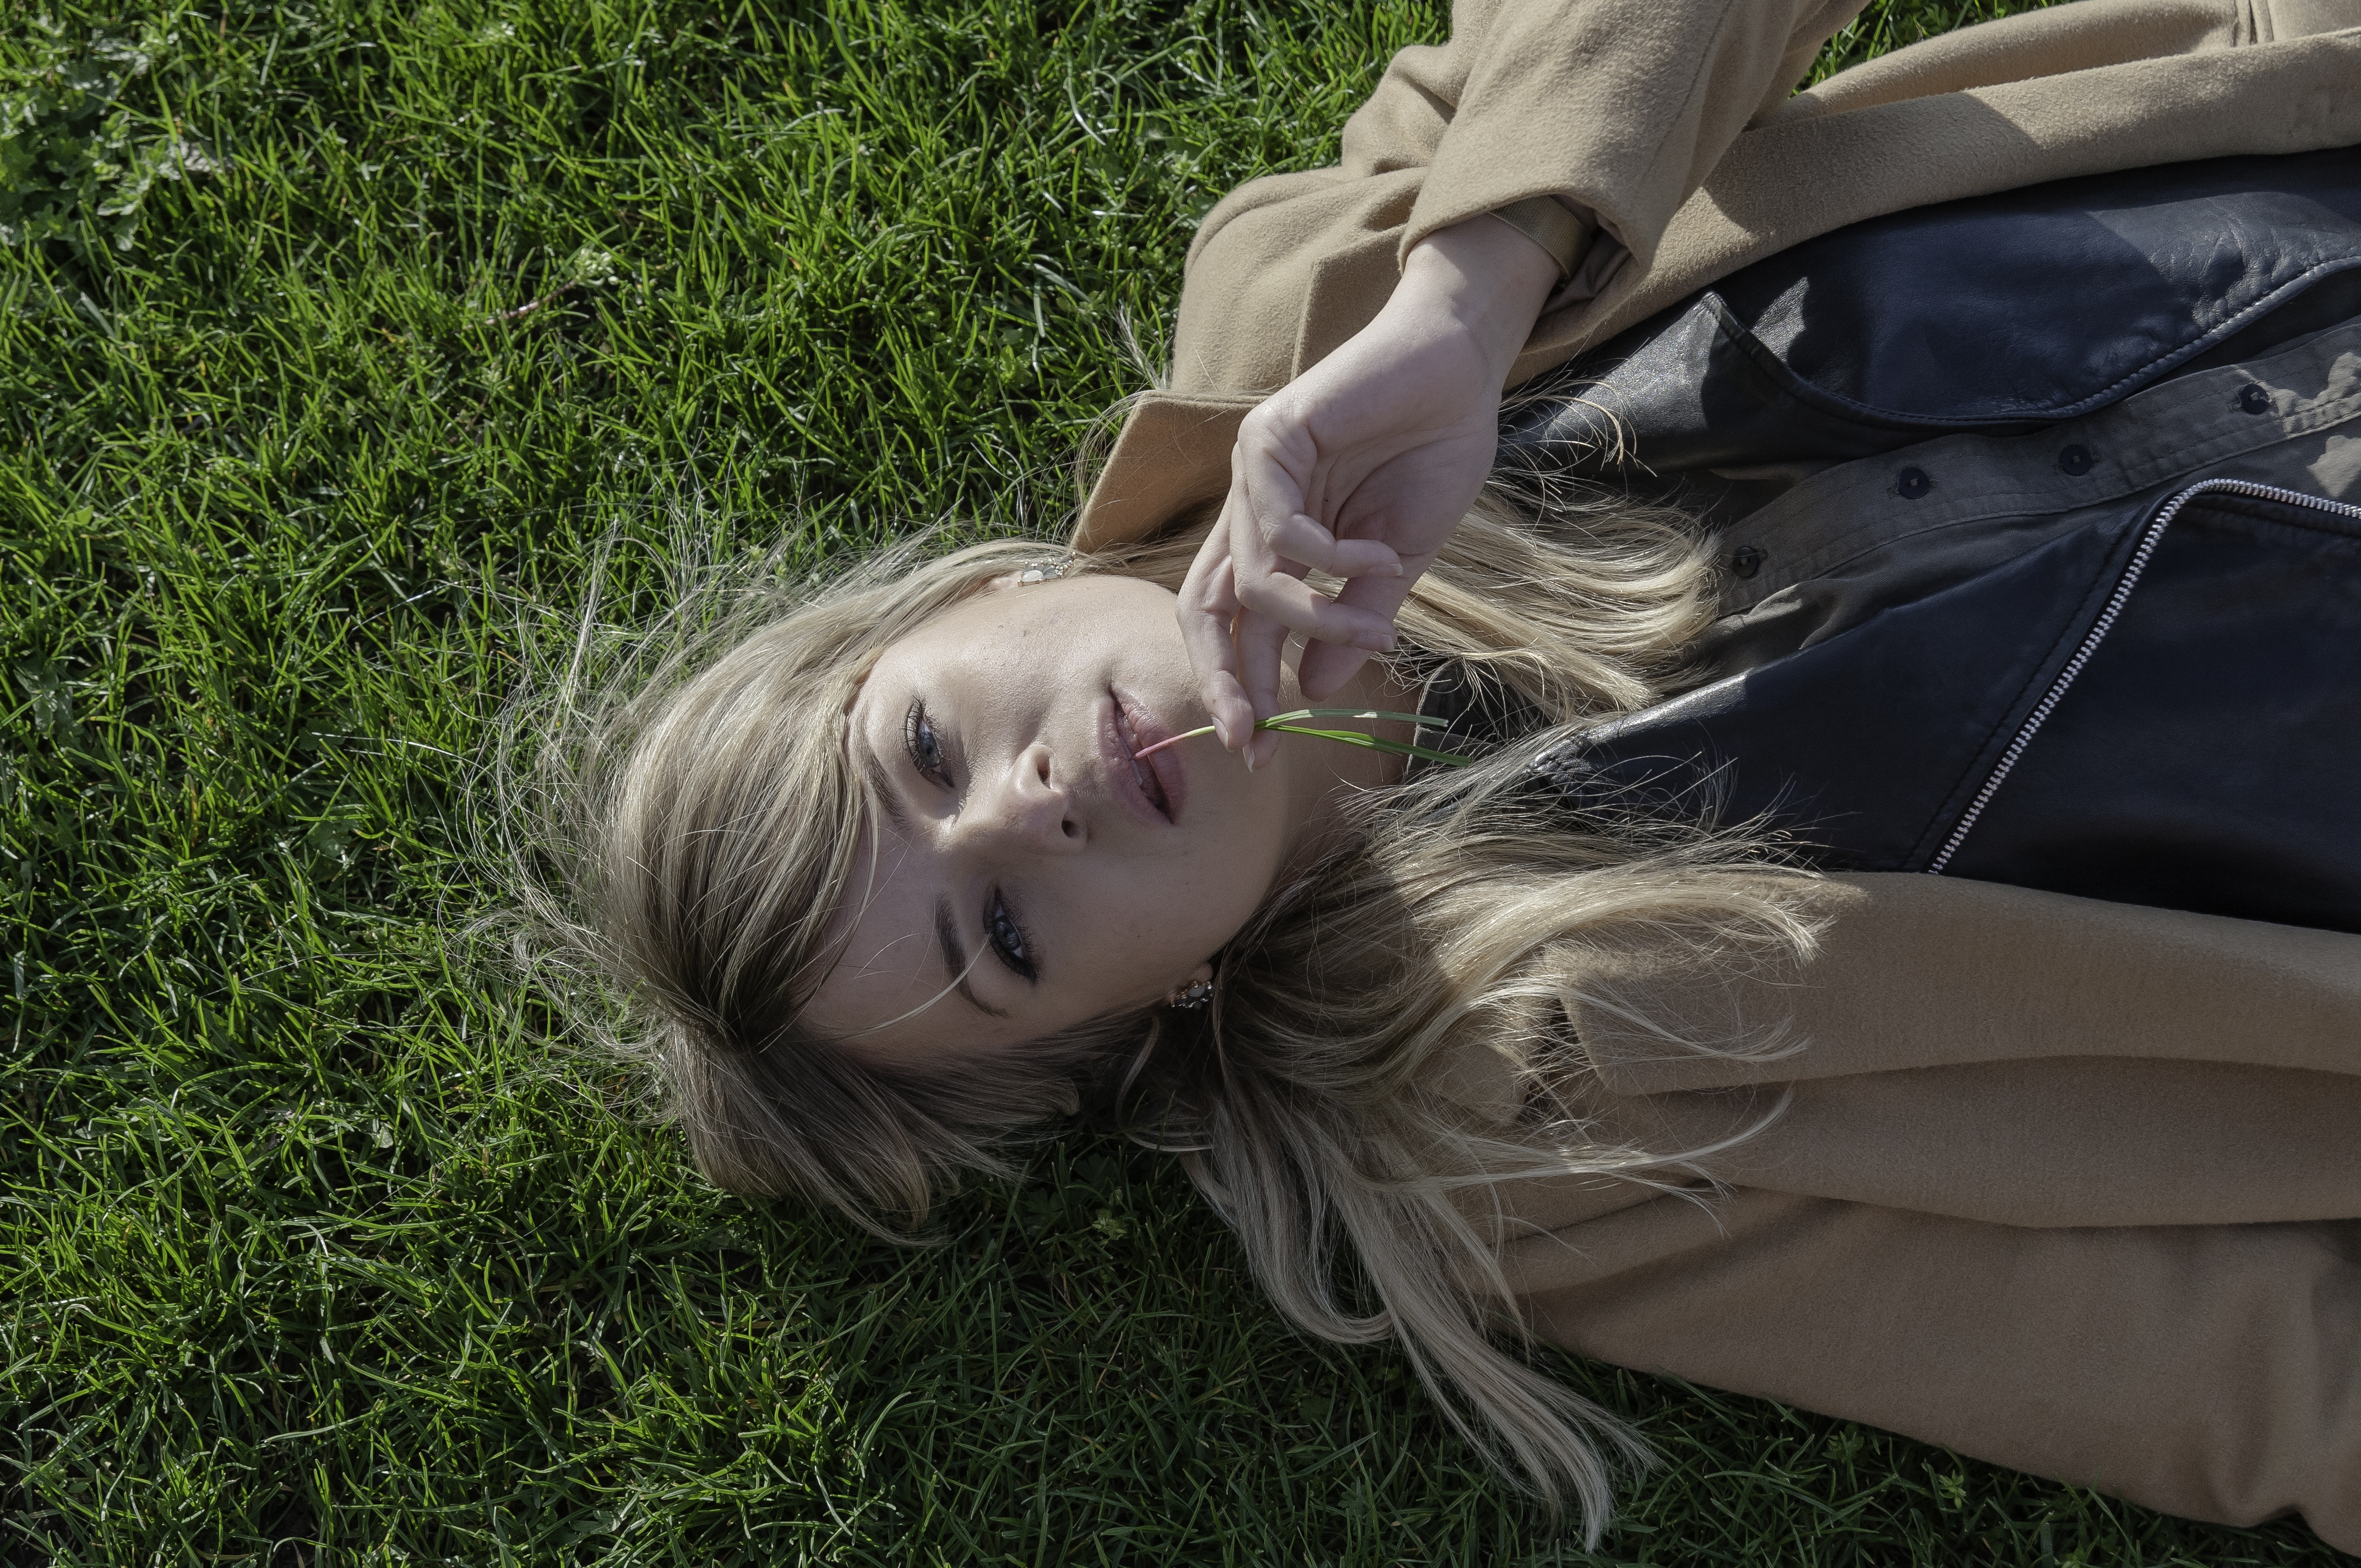
grass, person, girl, hair, photography, meadow, sunlight, portrait, model, coat, spring, green, long hair, face, eyes, sleep, dress, eye, head, skin, beauty, expression, blond, pretty, lying, dreams, femininity, young woman, emotion, adult, feeling, photo shoot, long haired, portrait photography, human action